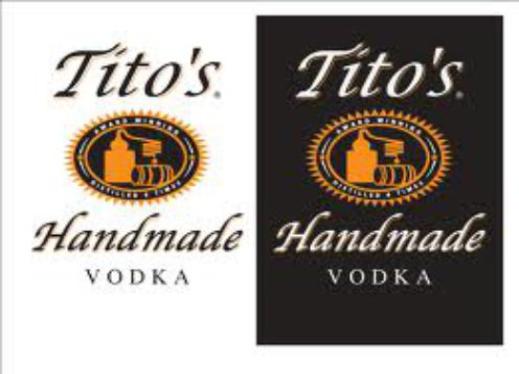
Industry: Food